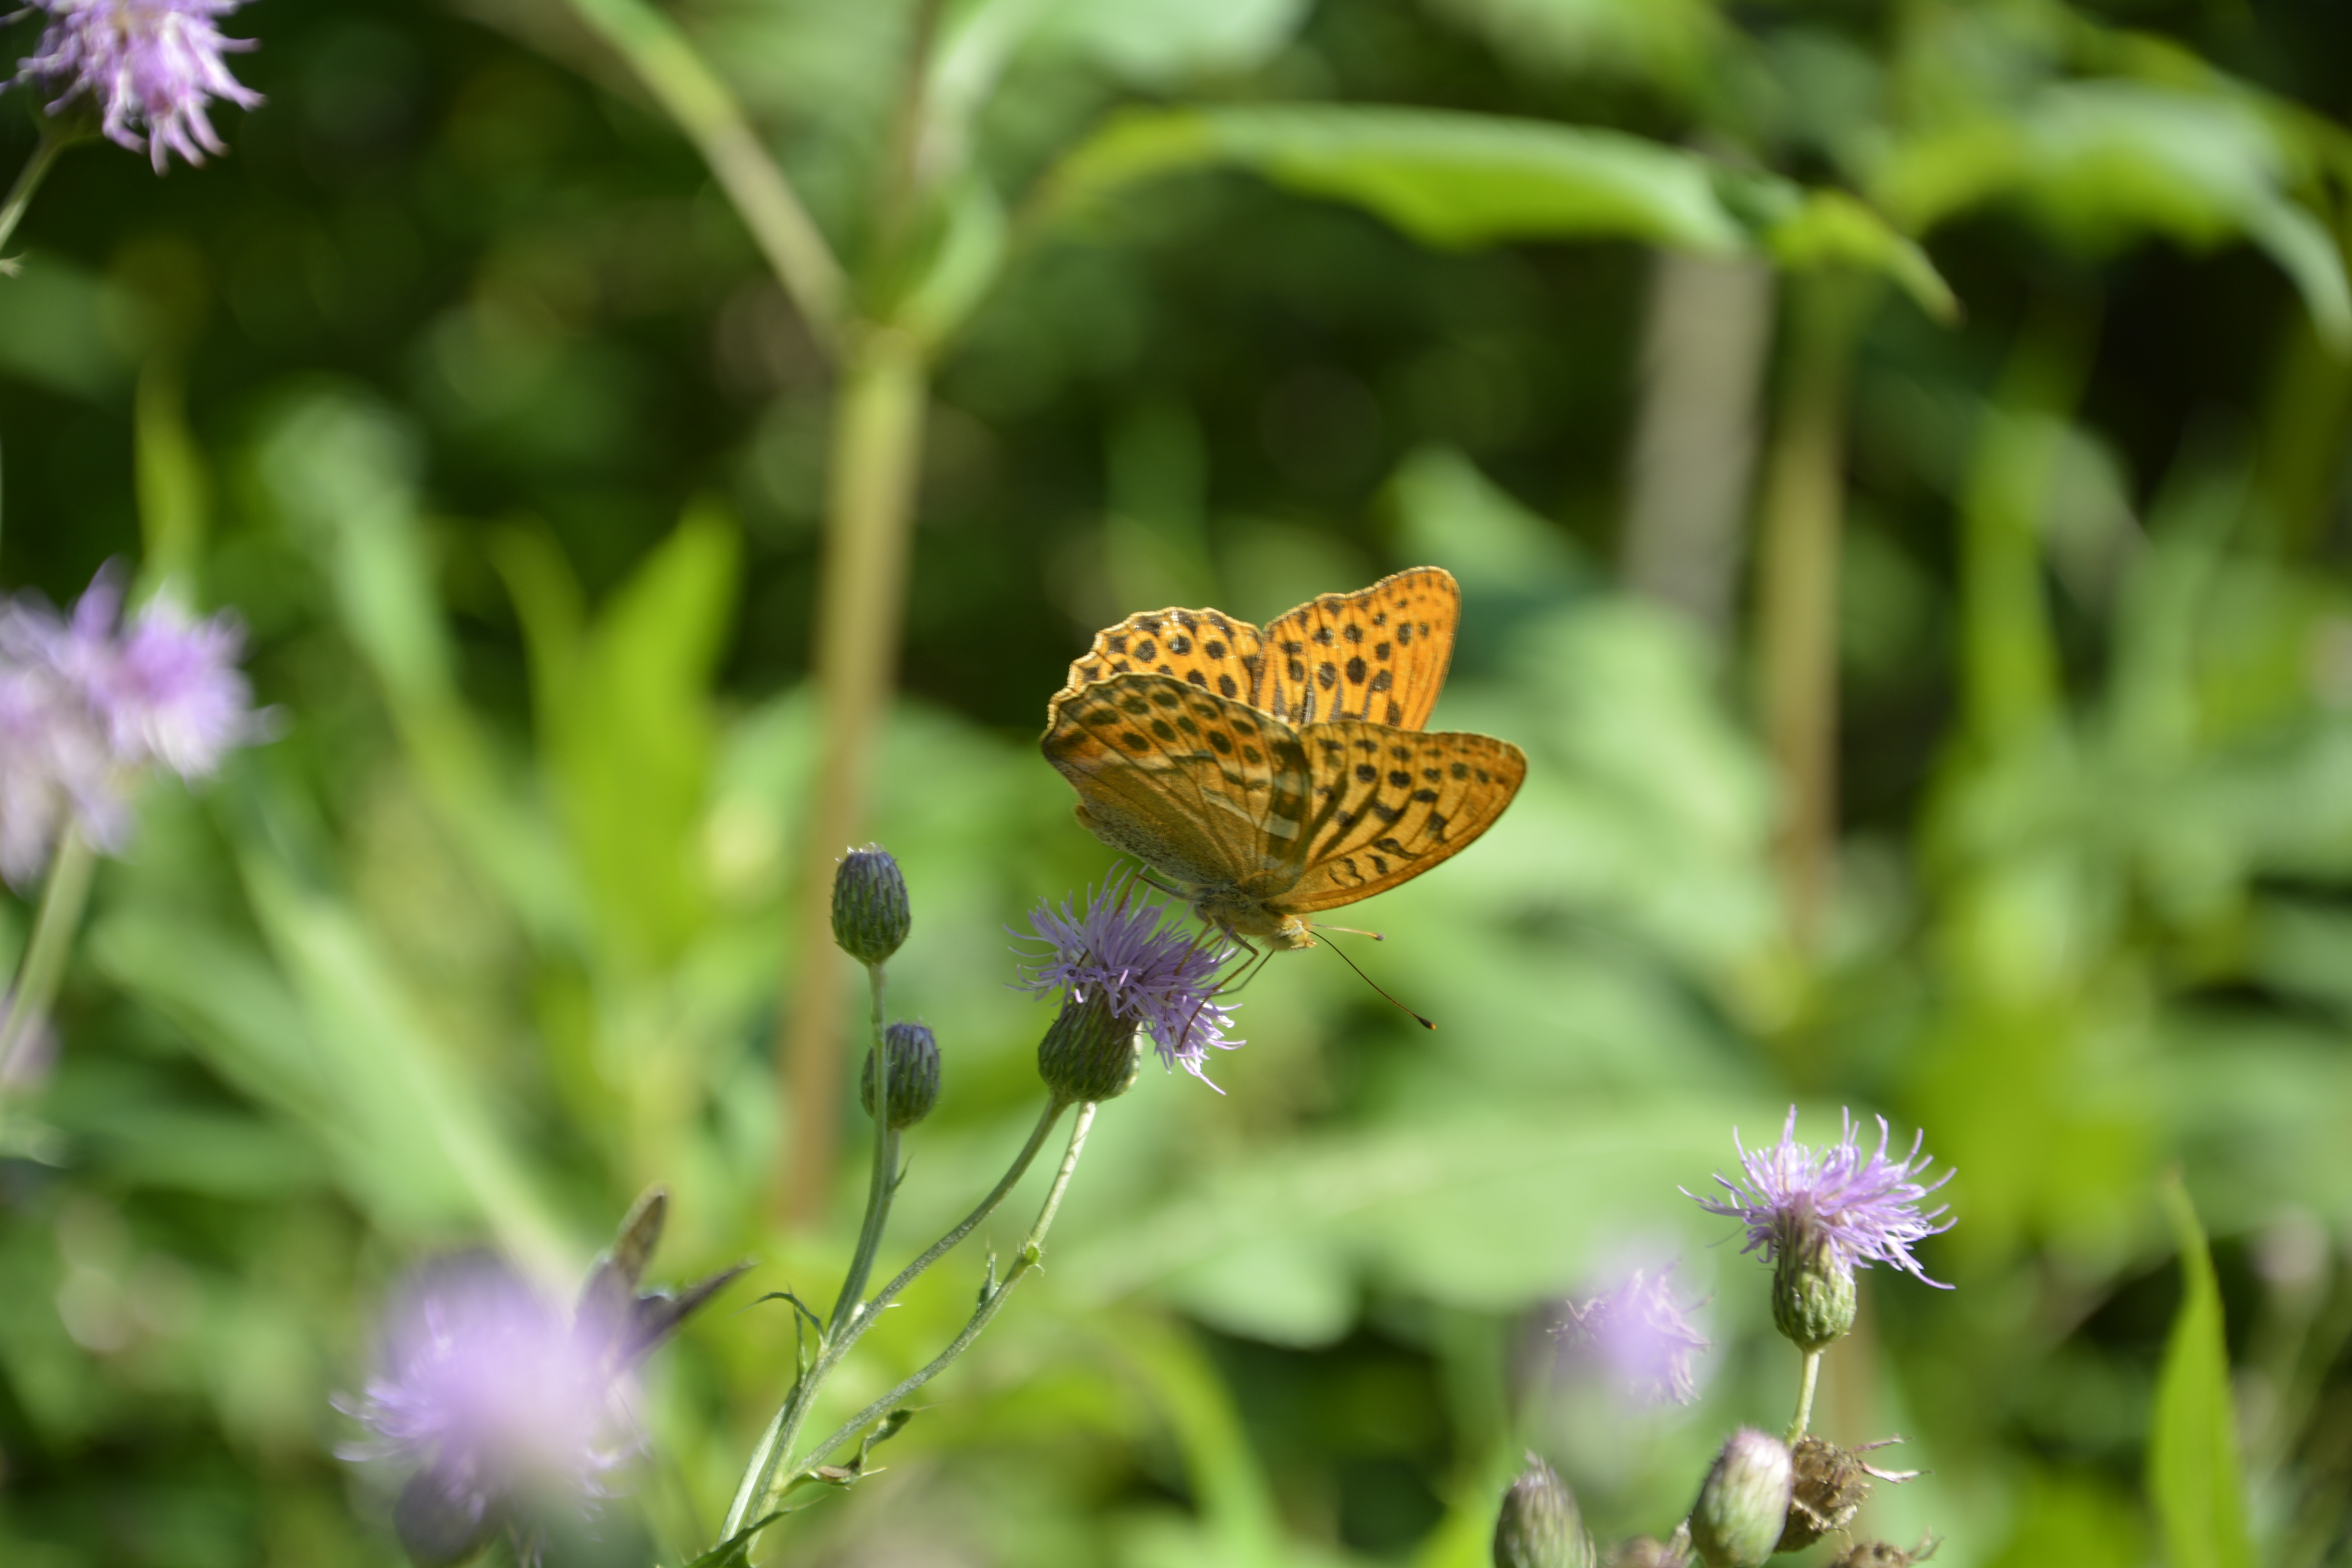
nature, grass, blossom, plant, meadow, prairie, flower, bloom, summer, wildlife, spring, insect, botany, butterfly, flora, fauna, invertebrate, wildflower, close up, nectar, macro photography, pollinator, moths and butterflies, lycaenid